Shadowless Sword

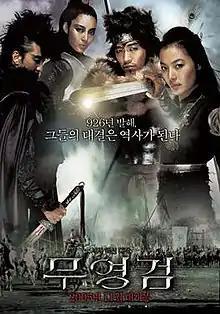
"Shadowless Sword" movie poster

Shadowless Sword is a 2005 South Korean film starring Lee Seo-jin, Yoon So-yi, and Shin Hyun-joon. A martial arts epic filmed in China, the film follows the exploits of the last prince of the Balhae Kingdom, who hides his identity in a small village until he is called to battle invaders from Khitan. It was released in North America, the United Kingdom and Ireland by New Line Cinema on DVD as The Legend of the Shadowless Sword.